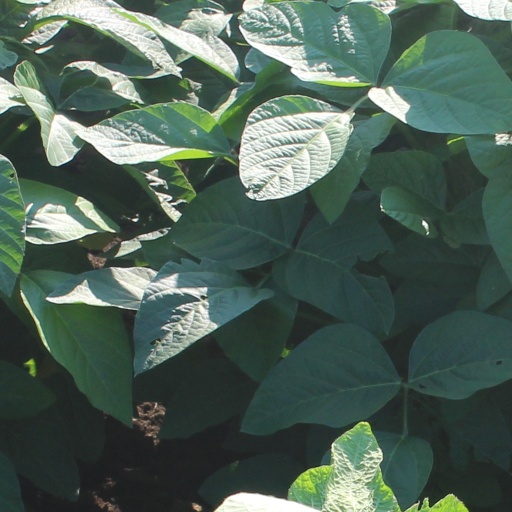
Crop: soybean